X Club

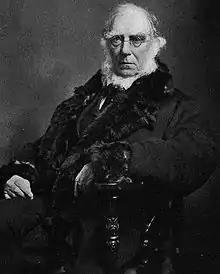
English botanist and explorer Joseph Dalton Hooker

When the first dinner meeting commenced on 3 November 1864 at St. George's Hotel on Albemarle Street in central London, the eight members of what was to be known as the X Club—William Spottiswoode was added at the second meeting in December 1864—already had extensive social ties with one another. In the mid-1850s, the men who would come to make up the X Club formed two distinct sets of friends. John Tyndall, Edward Frankland and Thomas Hirst, men who became friends in the late 1840s, were artisans who became physical scientists. Thomas Huxley, Joseph Dalton Hooker, and George Busk, friends since the early 1850s, had worked as surgeons and had become professional naturalists. Beginning in the mid-1850s, the network began to form around Huxley and Hooker, and these six men began helping one another, both as friends and professionals. In 1863, for example, Tyndall aided Frankland in getting a position at the Royal Institution. Spottiswoode, Herbert Spencer, and John Lubbock joined the circle of friends during the debates over evolution and naturalism in the early 1860s.